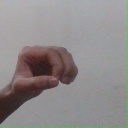
अक्षर: औ